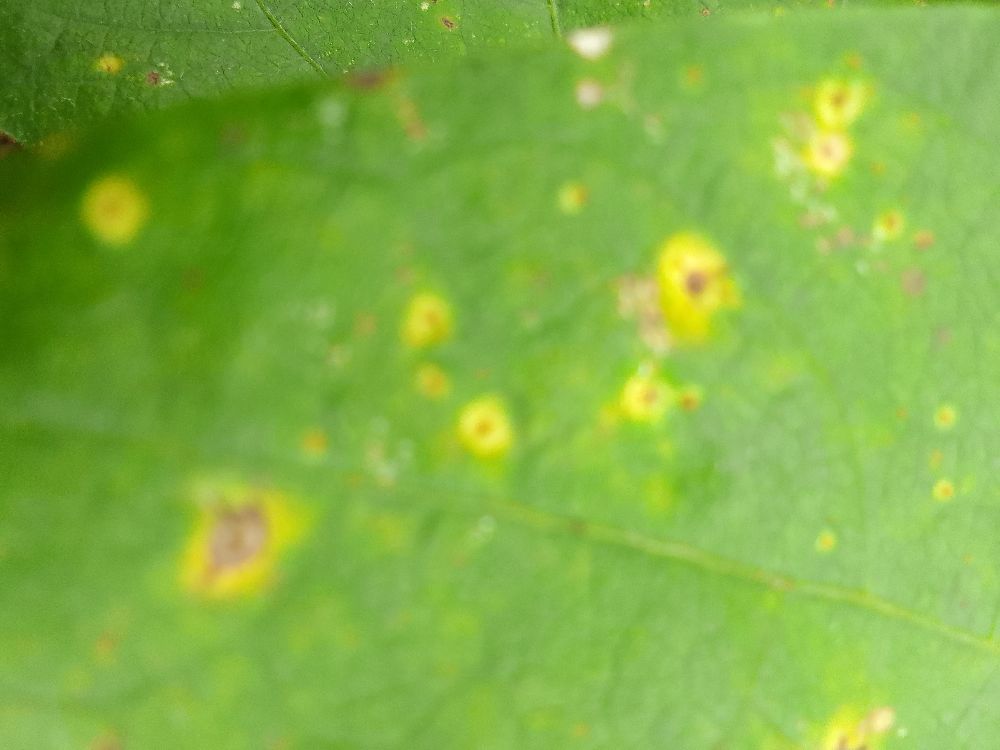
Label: rust